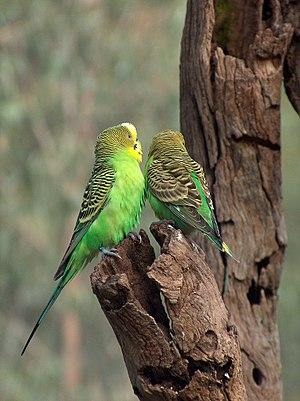
Le type naturel, ou type sauvage, est, en biologie, la forme naturelle, ou de référence, d'un organisme, d'un génome, d'un gène ou encore d'une protéine. À l'origine, le concept de type sauvage se référait à l'allèle standard "normal" d'un locus, par opposition à l'allèle produit par un allèle non-standard qu'on appelle "mutant". Les allèles mutants peuvent varier dans une grande mesure et même devenir le type sauvage de référence si un épisode de dérive génétique survient au sein de la population. Les avancées récentes et toujours en cours en cartographie génétique ont permis une meilleure compréhension de comment les mutations apparaissent et interagissent avec d'autres gènes pour modifier le phénotype. Il est maintenant admis que la plupart des loci existent sous une variété plus ou moins grande de formes alléliques, de fréquences variables selon la répartition géographique, et que le concept de type sauvage universel n'existe pas. En général, cependant, l'allèle le plus prévalent – c'est-à-dire celui ayant la plus grande fréquence génique – est celui considéré comme type sauvage.